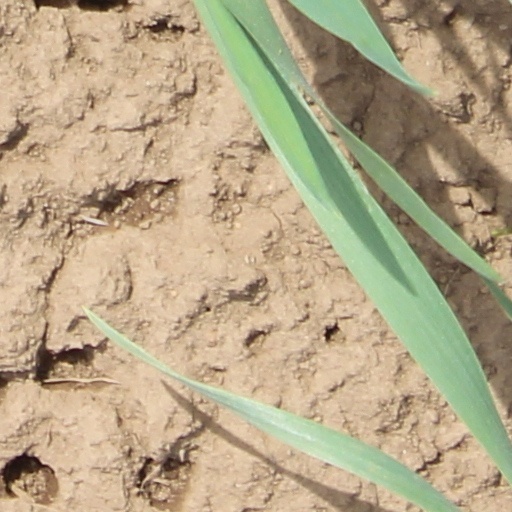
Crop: wheat